Butler County Courthouse (Iowa)

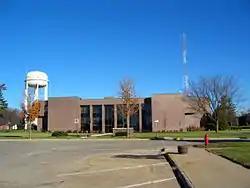
Butler County Courthouse

The Butler County Courthouse is located at 428 Sixth Street in Allison, Iowa, United States. It opened in 1975 and replaced a structure originally measuring completed in 1881 when the county seat relocated from Clarksville to Allison. The 1881 courthouse was enlarged in 1903 and again in 1937.